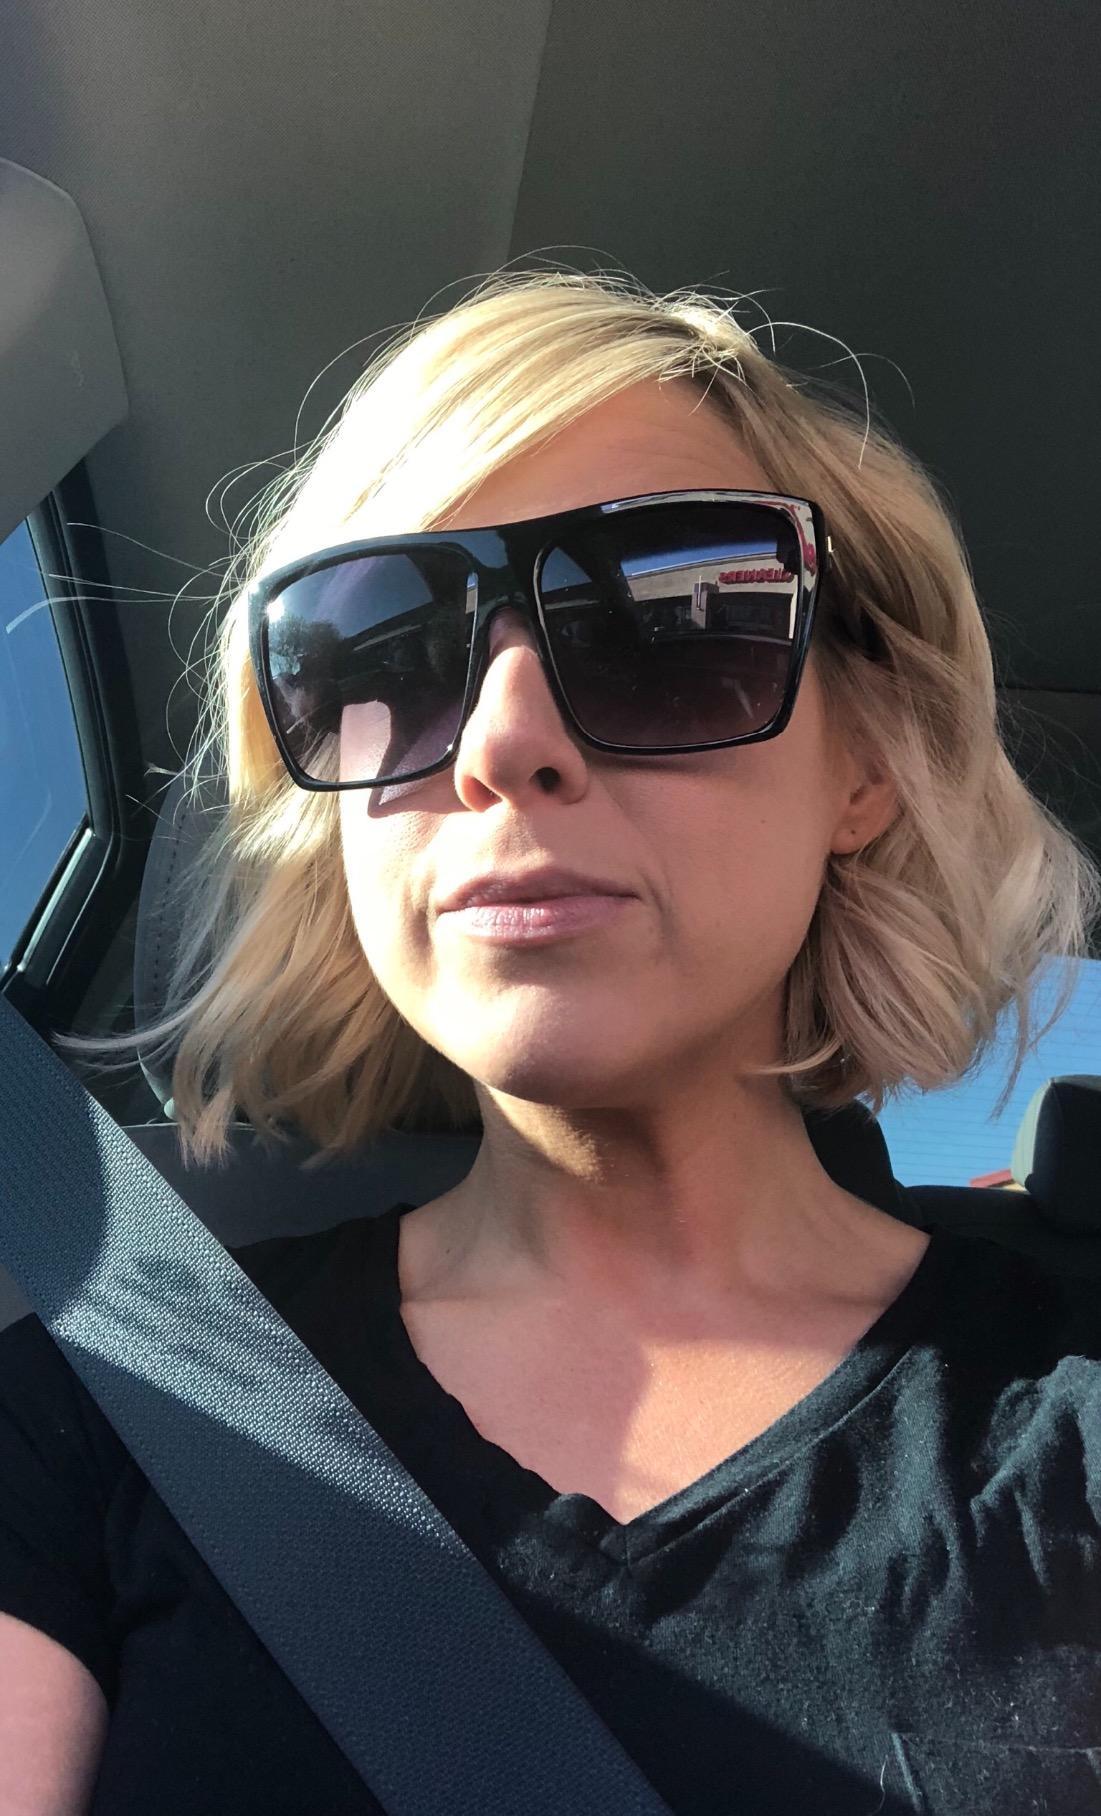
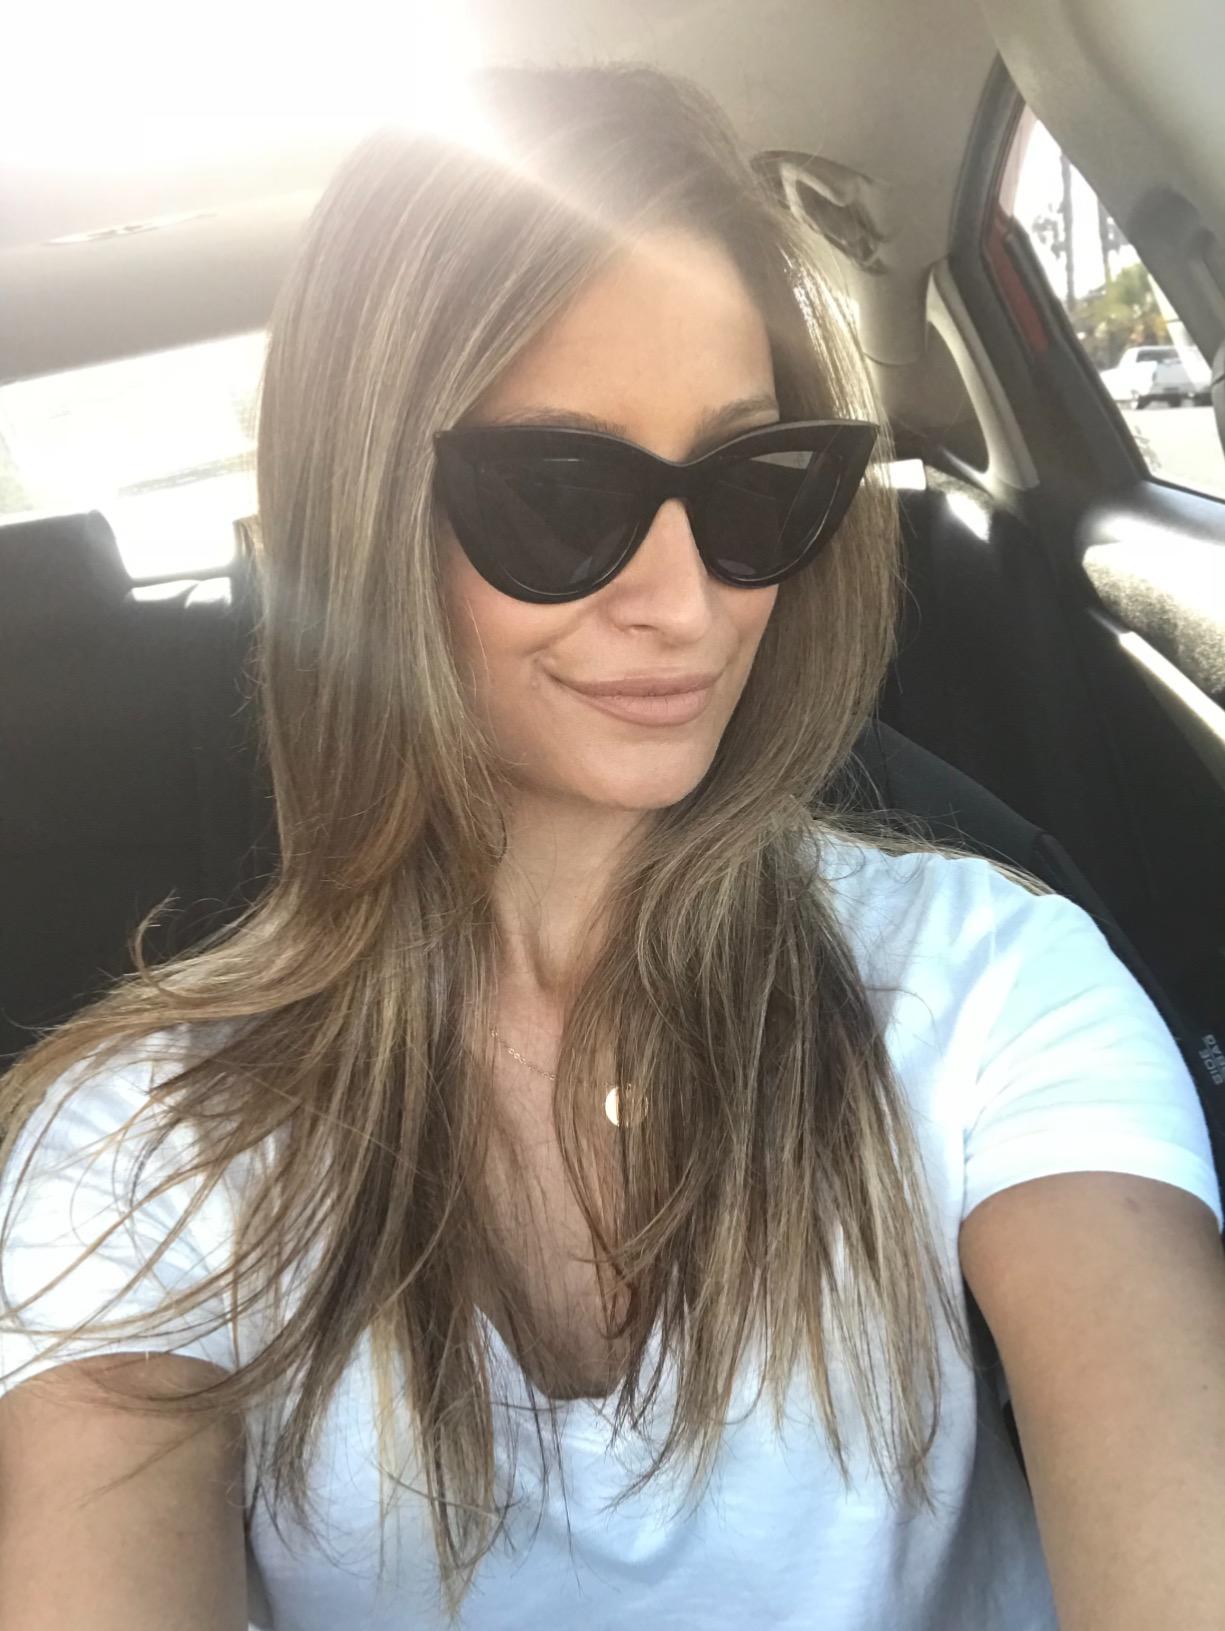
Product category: accessories_sunglasses
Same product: no